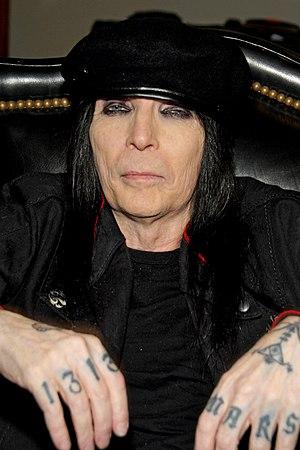
Bob Alan Deal, plus connu sous le pseudonyme de Mick Mars, né le 4 mai 1951 à Terre Haute, est le guitariste principal du groupe de hard rock Mötley Crüe.